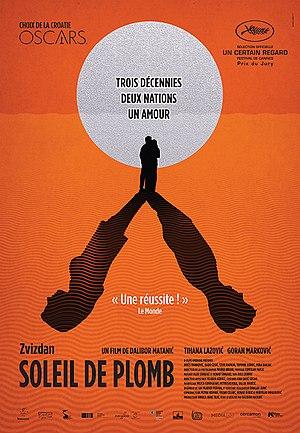
Affiche du film Soleil de plomb (Q19824702)
Soleil de plomb est un film dramatique croate réalisé par Dalibor Matanić et sorti en 2015.